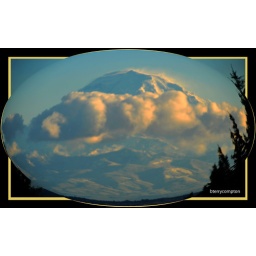
A cloud passing in front of Mount Rainier. The mountain has been zoomed into and put inside an oval